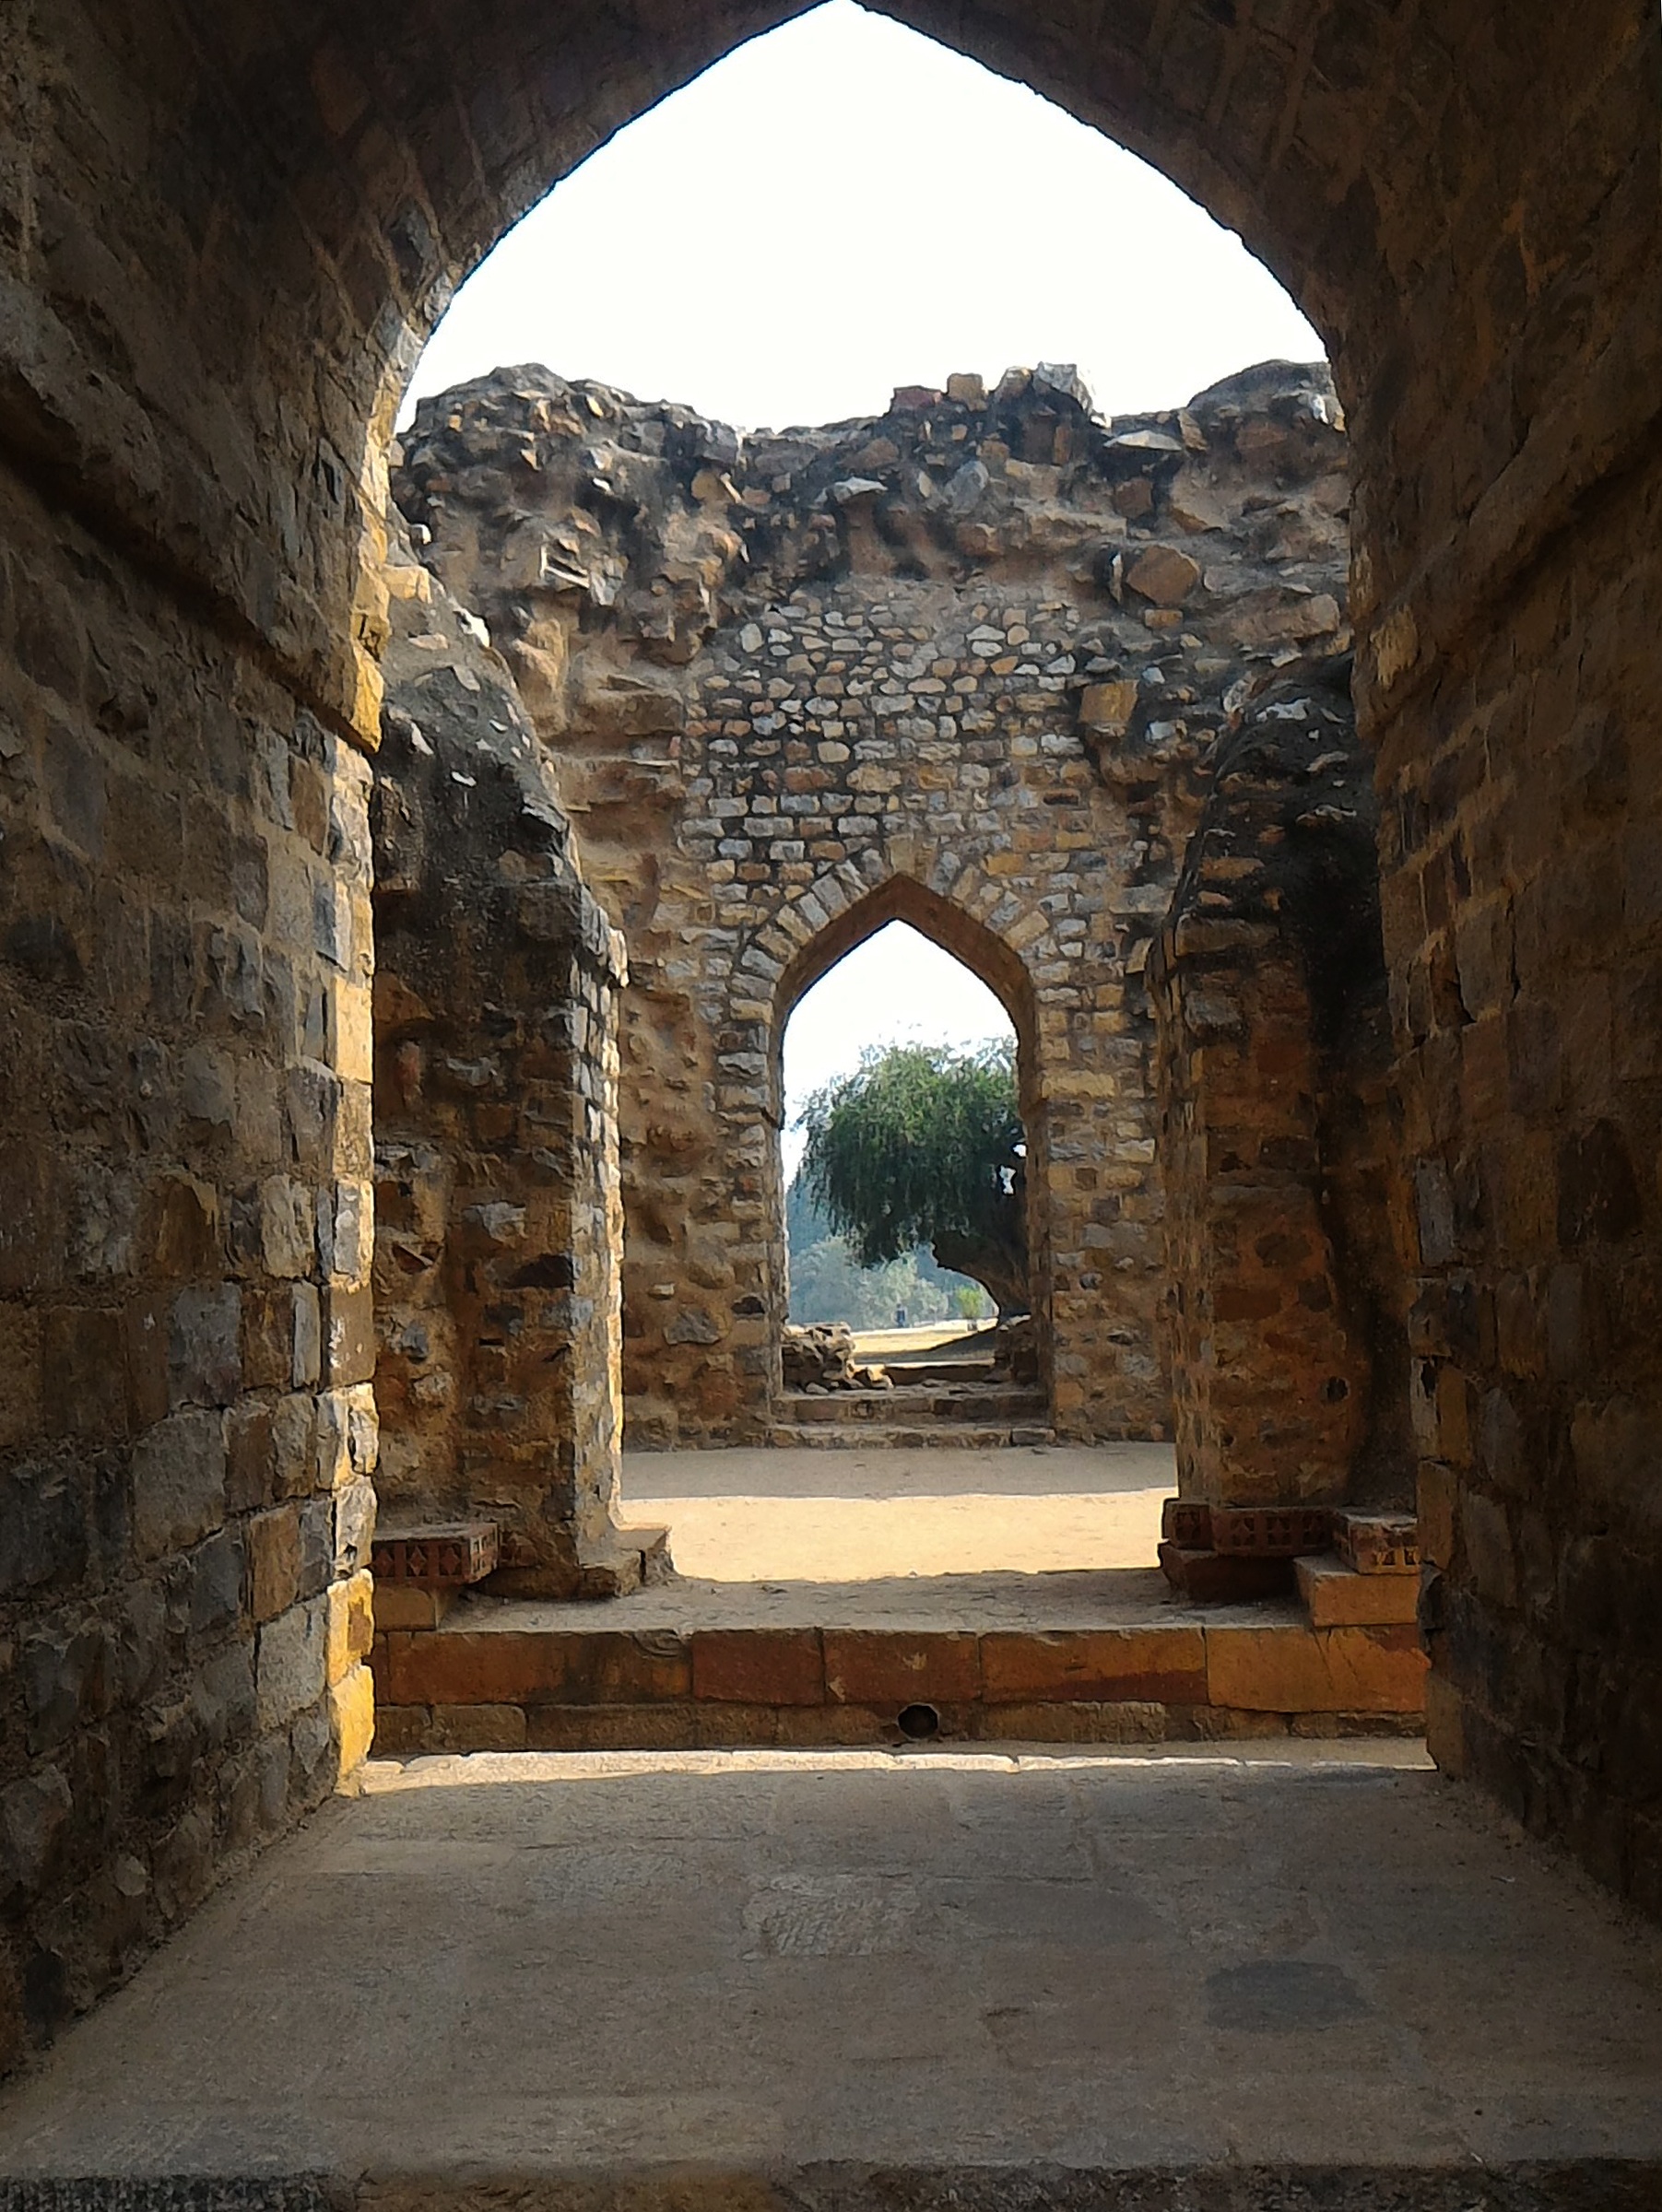
rock, architecture, building, wall, arch, chapel, fortification, place of worship, temple, ruins, hot, monastery, history, abbey, india, the sun, in the sand, middle ages, antiques, crypt, archaeological site, the bricks, the frescoes, ancient history